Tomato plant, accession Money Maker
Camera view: tilt-top (135 deg); turntable rotation: 120 degrees
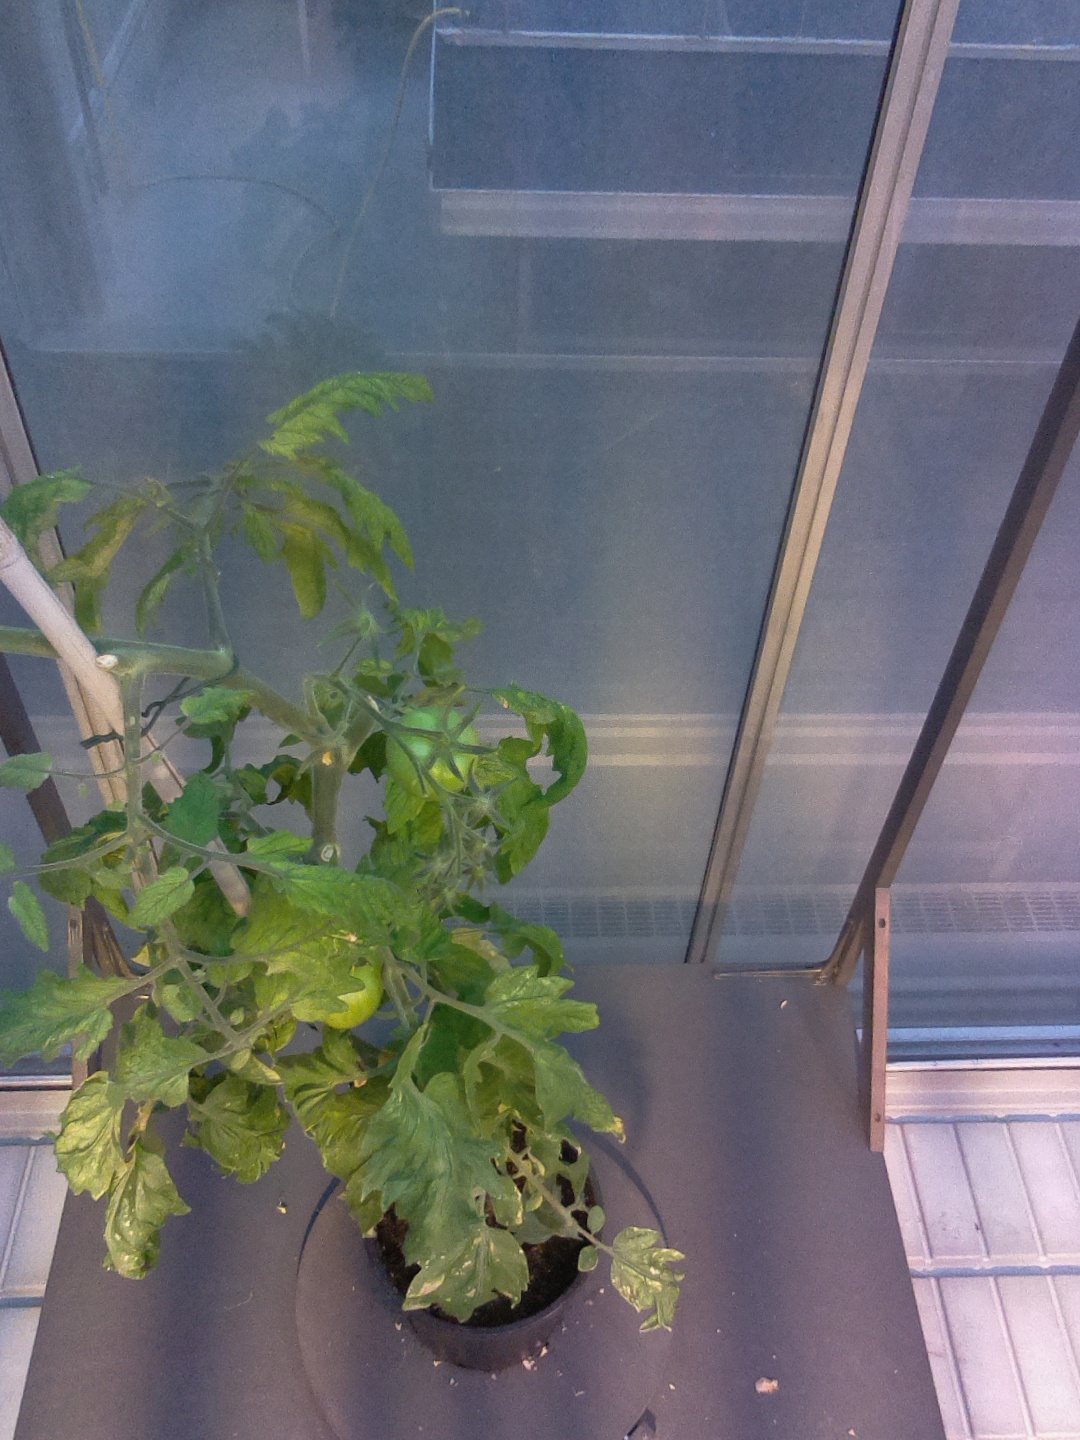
BBCH growth stage 79: 90% -100% of final fruit size